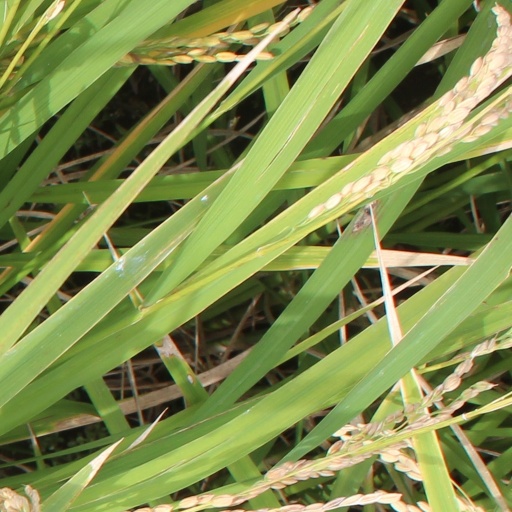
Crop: rice